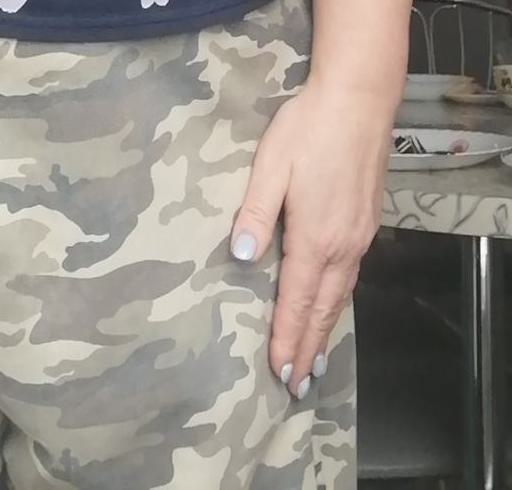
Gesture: no_gesture